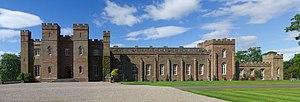
Le Palais de Scone est un monument Classé en catégorie A situé à Scone, dans le comté de Perth en Écosse. Construit en grès rouge avec un toit crénelé, il est l'un des plus beaux exemples du style gothique géorgien tardif au Royaume-Uni.